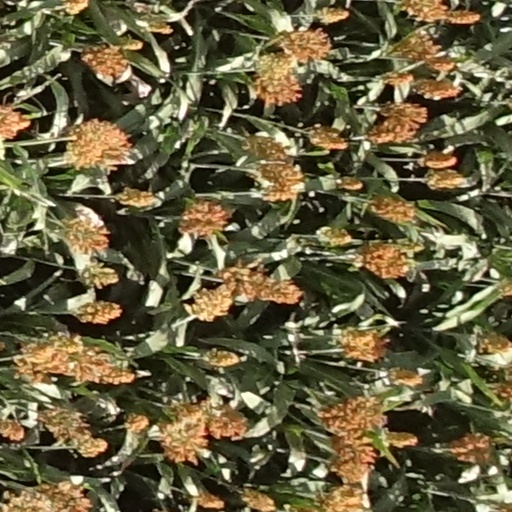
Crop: sorghum